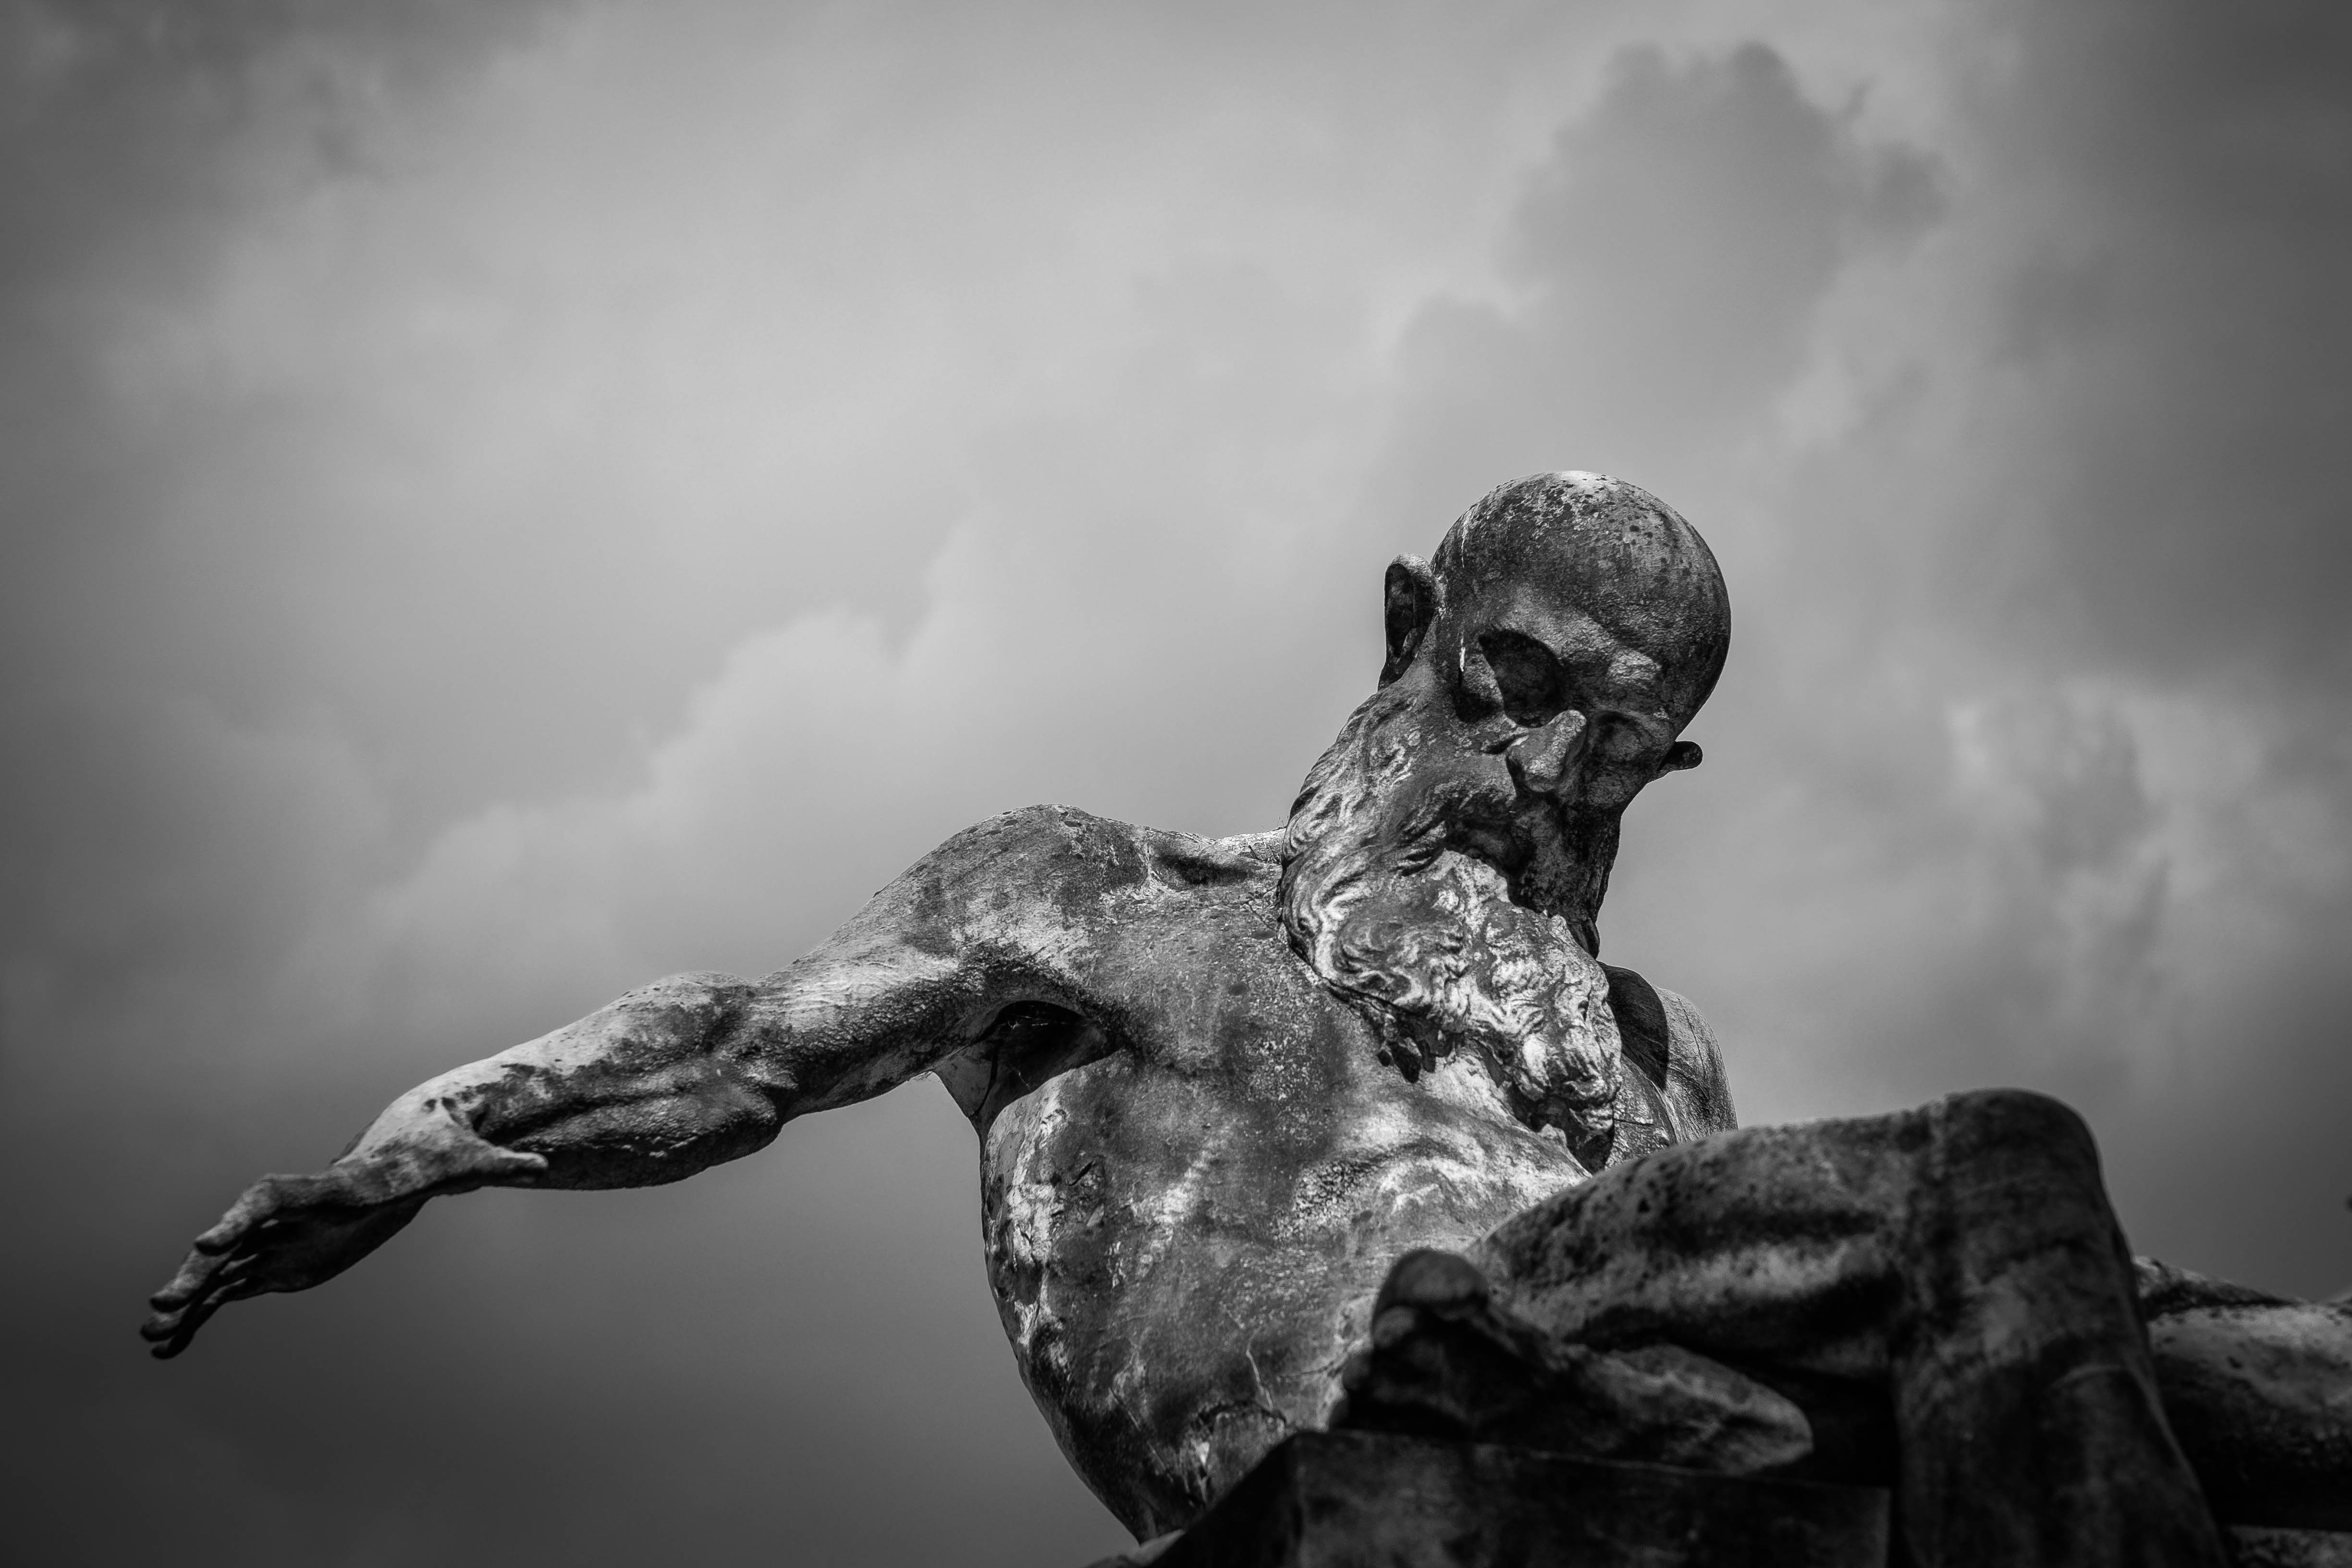
rock, cloud, black and white, sky, photography, cloudy, monument, statue, darkness, overcast, black, monochrome, sculpture, monochrome photography